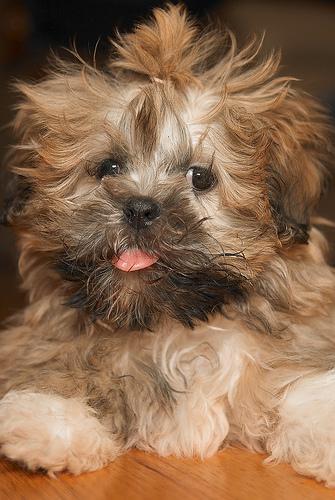
Lhasa